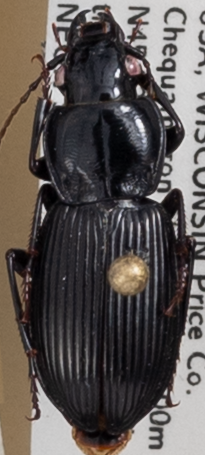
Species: Pterostichus novus
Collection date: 2021-07-27 04:00:00
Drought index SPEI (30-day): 0.312
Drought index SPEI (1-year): -0.128
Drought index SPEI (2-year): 1.13